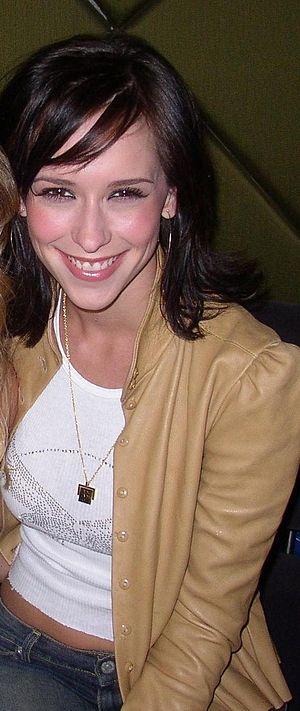
Jennifer Love Hewitt [ˈd͡ʒɛnɪfɚ lʌv ˈhjuːˌɪt] est une actrice, productrice, scénariste et chanteuse américaine, née le 21 février 1979 à Waco.